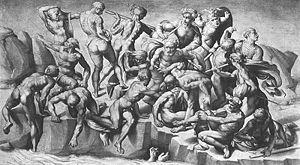
La bataille de Cascina, livrée le 28 juillet 1364 près de Cascina, sur les bords de l'Arno, est une victoire de Florence sur Pise. Elle est surtout célèbre par le carton de Michel-Ange aujourd'hui perdu, la Bataille de Cascina.
Le tableau suivant est une liste des œuvres de peinture et de sculpture réalisées par l'artiste de la Renaissance italienne, Michel-Ange.
Vénus endormie avec des amours, est un tableau peint par Annibale Carracci vers 1602-1603 et conservé au musée Condé à Chantilly.